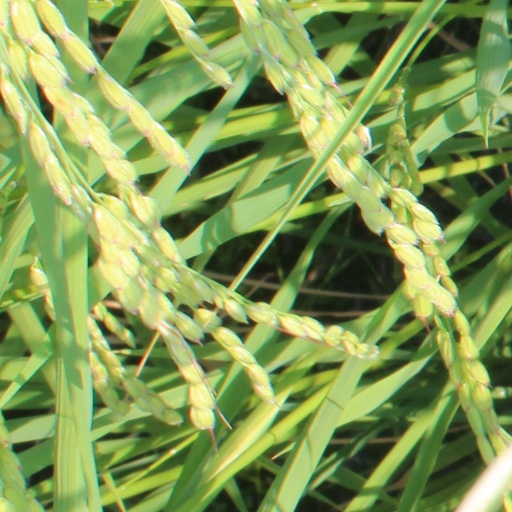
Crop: rice